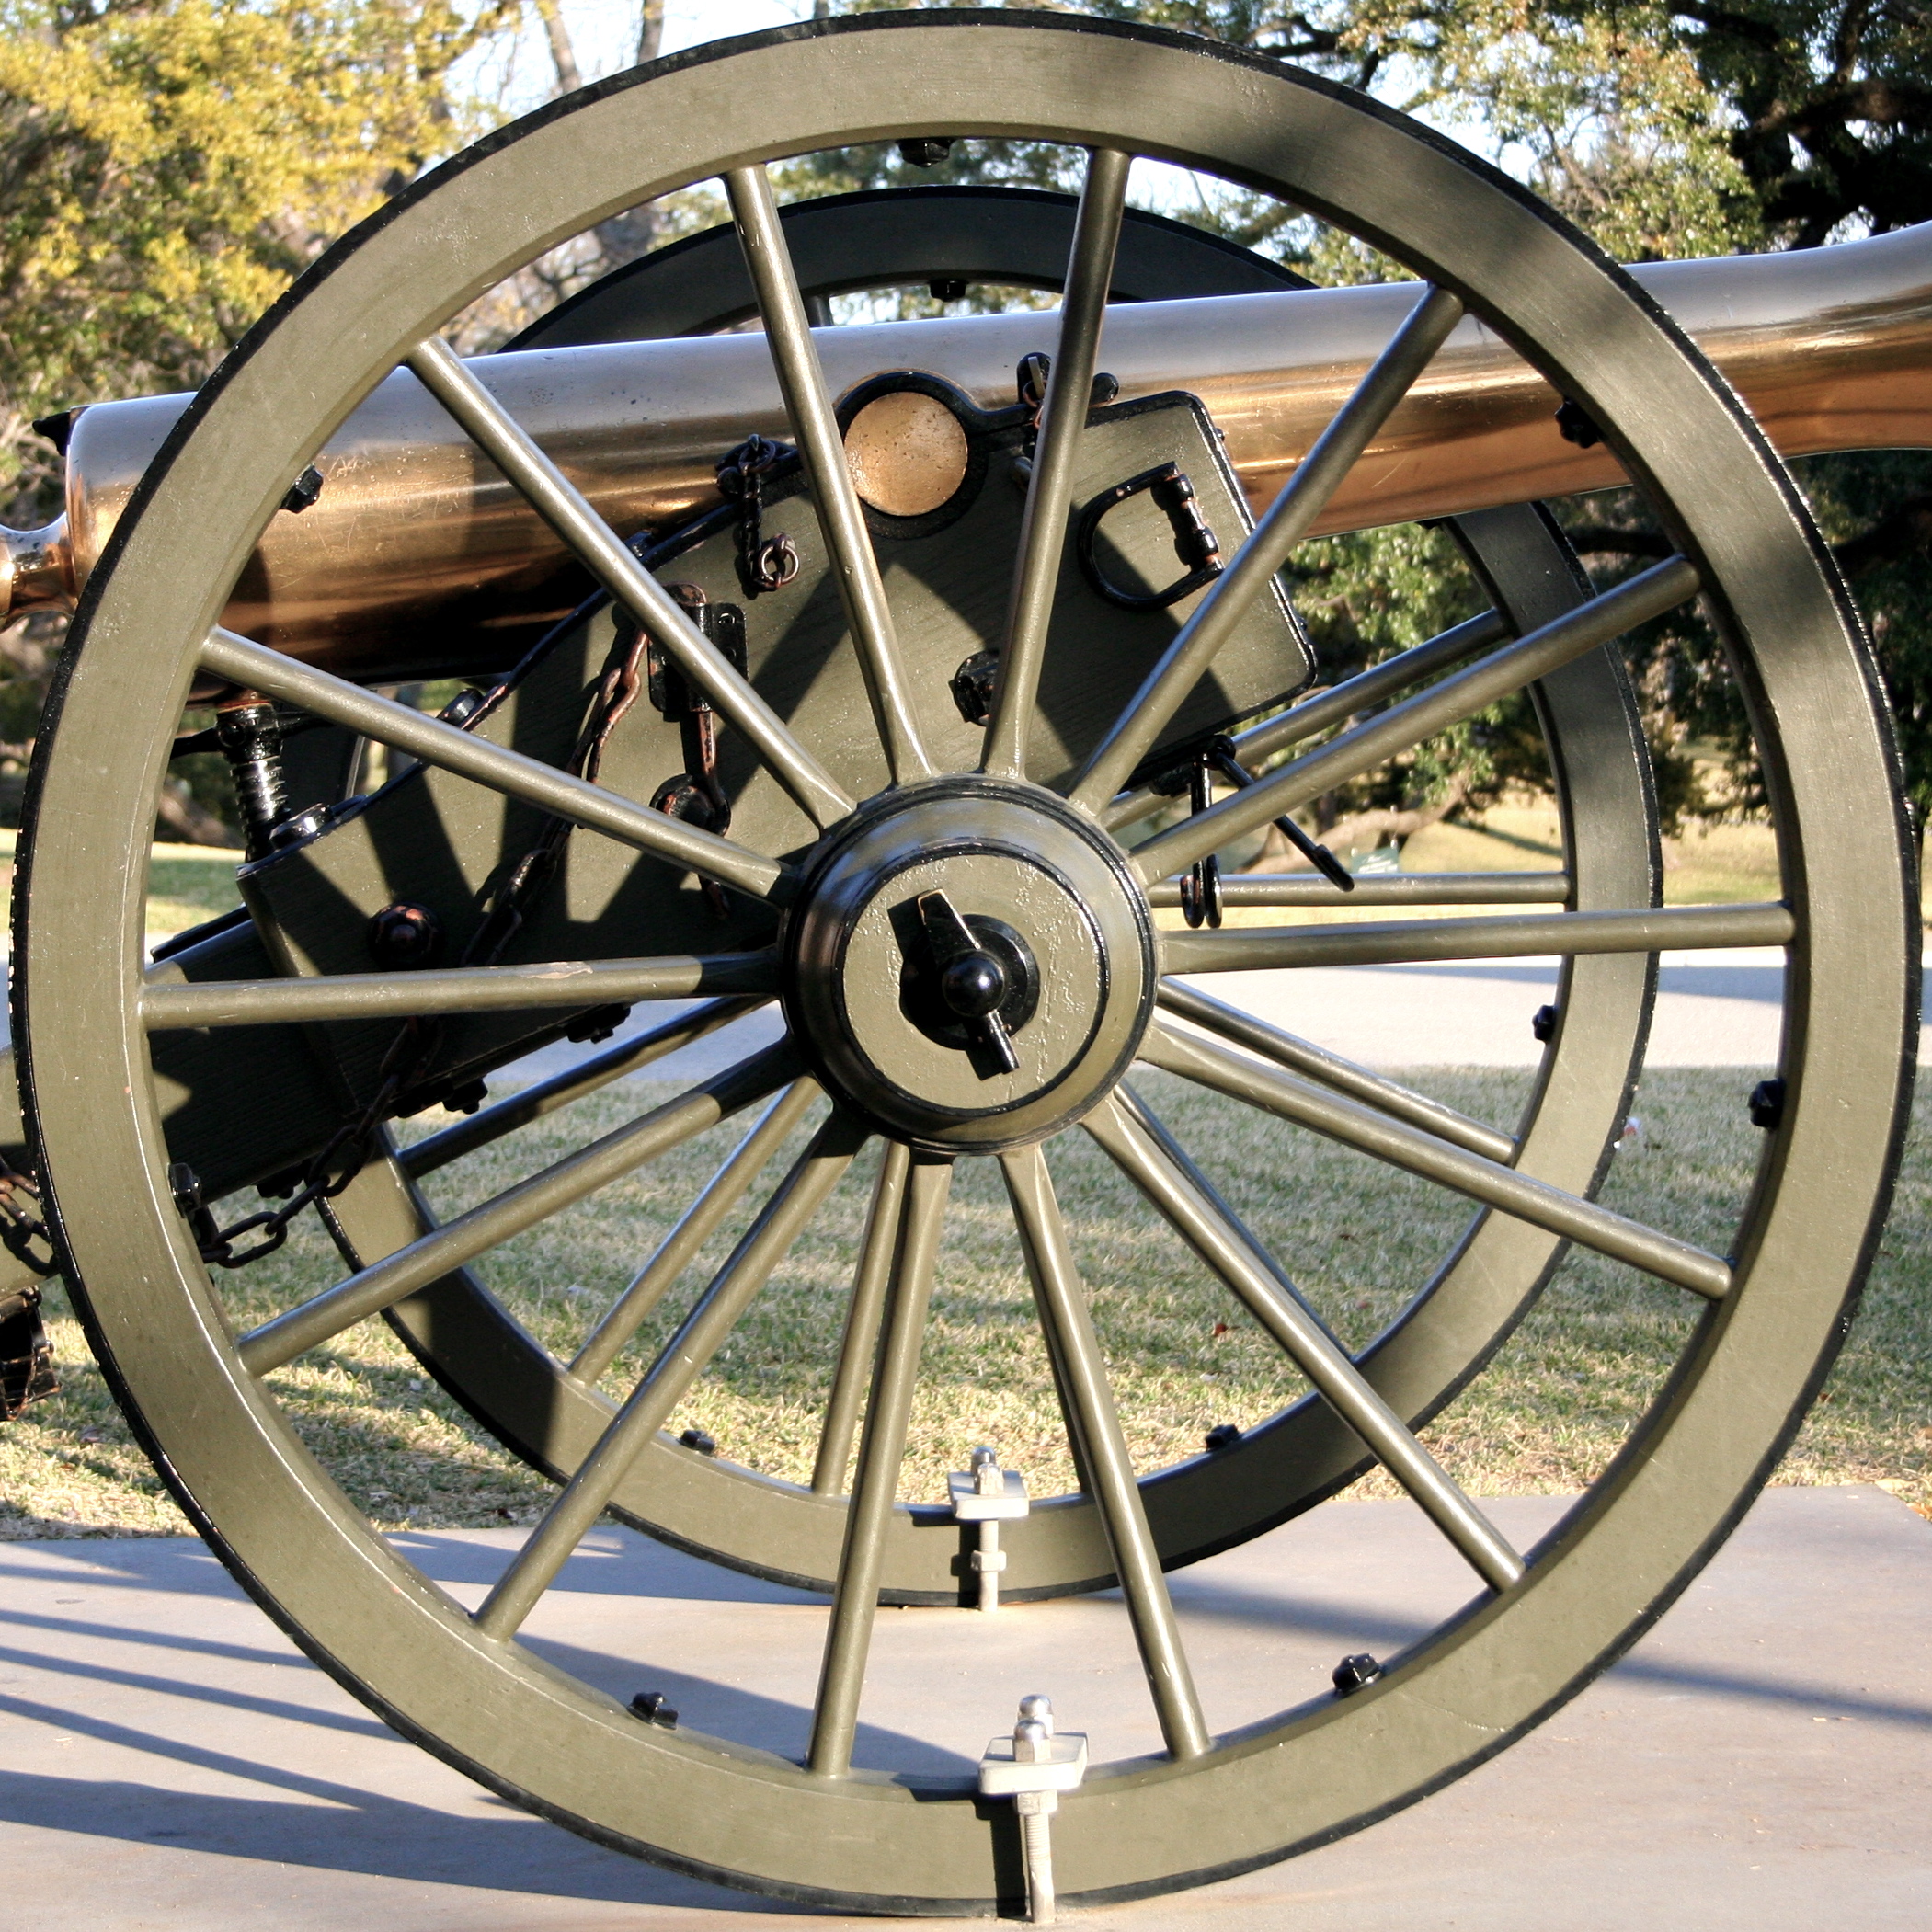
wheel, vehicle, spoke, tire, rim, texas, austin, squaredcircle, alloy wheel, bicycle wheel, automotive tire